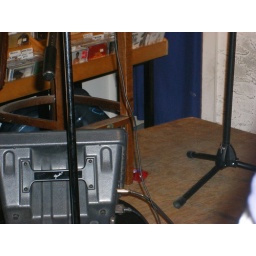
Note the lobster gummies I gave to Bon sitting on the ground by Jason's chair